Battle of Pered

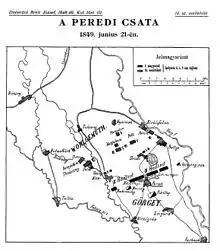
Situation in the battle of Pered on 21 June, before the Austro-Russian attack: black: Hungarians, gray: Austro-Russians

After retreating from Zsigárd, the Pott brigade took a position in front of Pered. Now also the Theissing brigade joined them after Herzinger understood that from the direction of Vágsellye the Hungarians will not attack. Now Herzinger took the overall command over the two brigades, deploying his units on the right side of the Pott brigade, with the infantry next to Pott's cavalry, with the 5. (Auersperg) cuirassier regiment on the right flank. When the fight started again, seeing that the still superior Hungarian artillery caused important losses, especially to the Austrian right flank, Herzinger tried to resolve this by encircling the Hungarians, occupying Királyréve, defended by the Pozsony jägers and the Bereg volunteer company, so he sent 4 companies of the Major and Colonel division of the Auersperg cuirassier regiment from the Austrian right flank to occupy the village, but this attack was repulsed. Their attack crumbled in the crossfire of the Hungarian center and left flank. Noticing the favorable opportunity, Asbóth sent Major Mándy with the 8 Hussar companies and the cavalry artillery to attack the retreating Austrian cavalry, shattering them completely, then encircling the Austrian right flank. Exploiting this success, Asbóth ordered the general attack on the left flank. Feeling that his troops cannot withstand the Hungarian attack, Herzinger gave the order for a general retreat. The Theissing brigade, under the leadership of Herzinger was being pushed back by the Hussars and cavalry artillery of Mándy, supported by the infantry and artillery of the Collig brigade. Being unable to withstand these attacks, the Austrian right wing withdrew from Alsószeli and Felsőszeli, continuing their retreat towards Diószeg. At Asbóth's order, Mándy stopped their pursuit at Alsószeli.